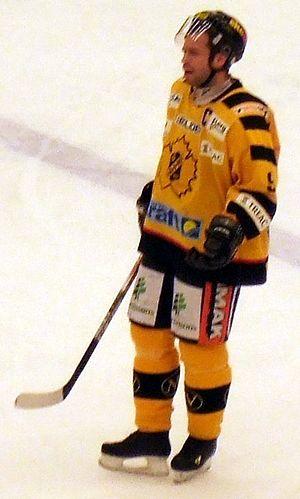
Magnus Wernblom est un ancien joueur professionnel suédois de hockey sur glace.